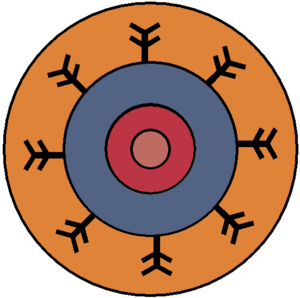
La Legio VII Gemina fut une légion de l’armée romaine levée par l’empereur Galba pour compléter les effectifs de la Legio VI Victrix lors de sa marche sur Rome en 68 pour renverser Néron. Après l’assassinat de Galba, la légion se déclara en faveur de l’empereur Othon lequel fut vaincu par Vitellius qui maintint la légion en Italie. Celui-ci fut vaincu à son tour par Vespasien qui procéda à une restauration de ses effectifs pour former la Legio VII Gemina Felix laquelle fut d’abord envoyée en Pannonie pour renforcer la frontière, puis, en 74, à León en Hispanie tarraconaise où elle devait rester jusqu’à la fin de la présence romaine dans la péninsule ibérique.